Margaret Neilson Armstrong

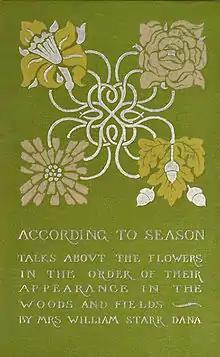
Cover of Mrs. William Starr Dana's 1894 book "According to Season", designed by Margaret Neilson Armstrong.

Margaret Neilson Armstrong (1867–1944) was a 19th and early 20th-century American book cover designer, illustrator, and author. She is best known for her book covers influenced by Art Nouveau. She also wrote and illustrated the first comprehensive guide to wildflowers of the American west, "Field Book of Western Wild Flowers" (1915). In later life, she wrote two popular biographies and three mystery novels.